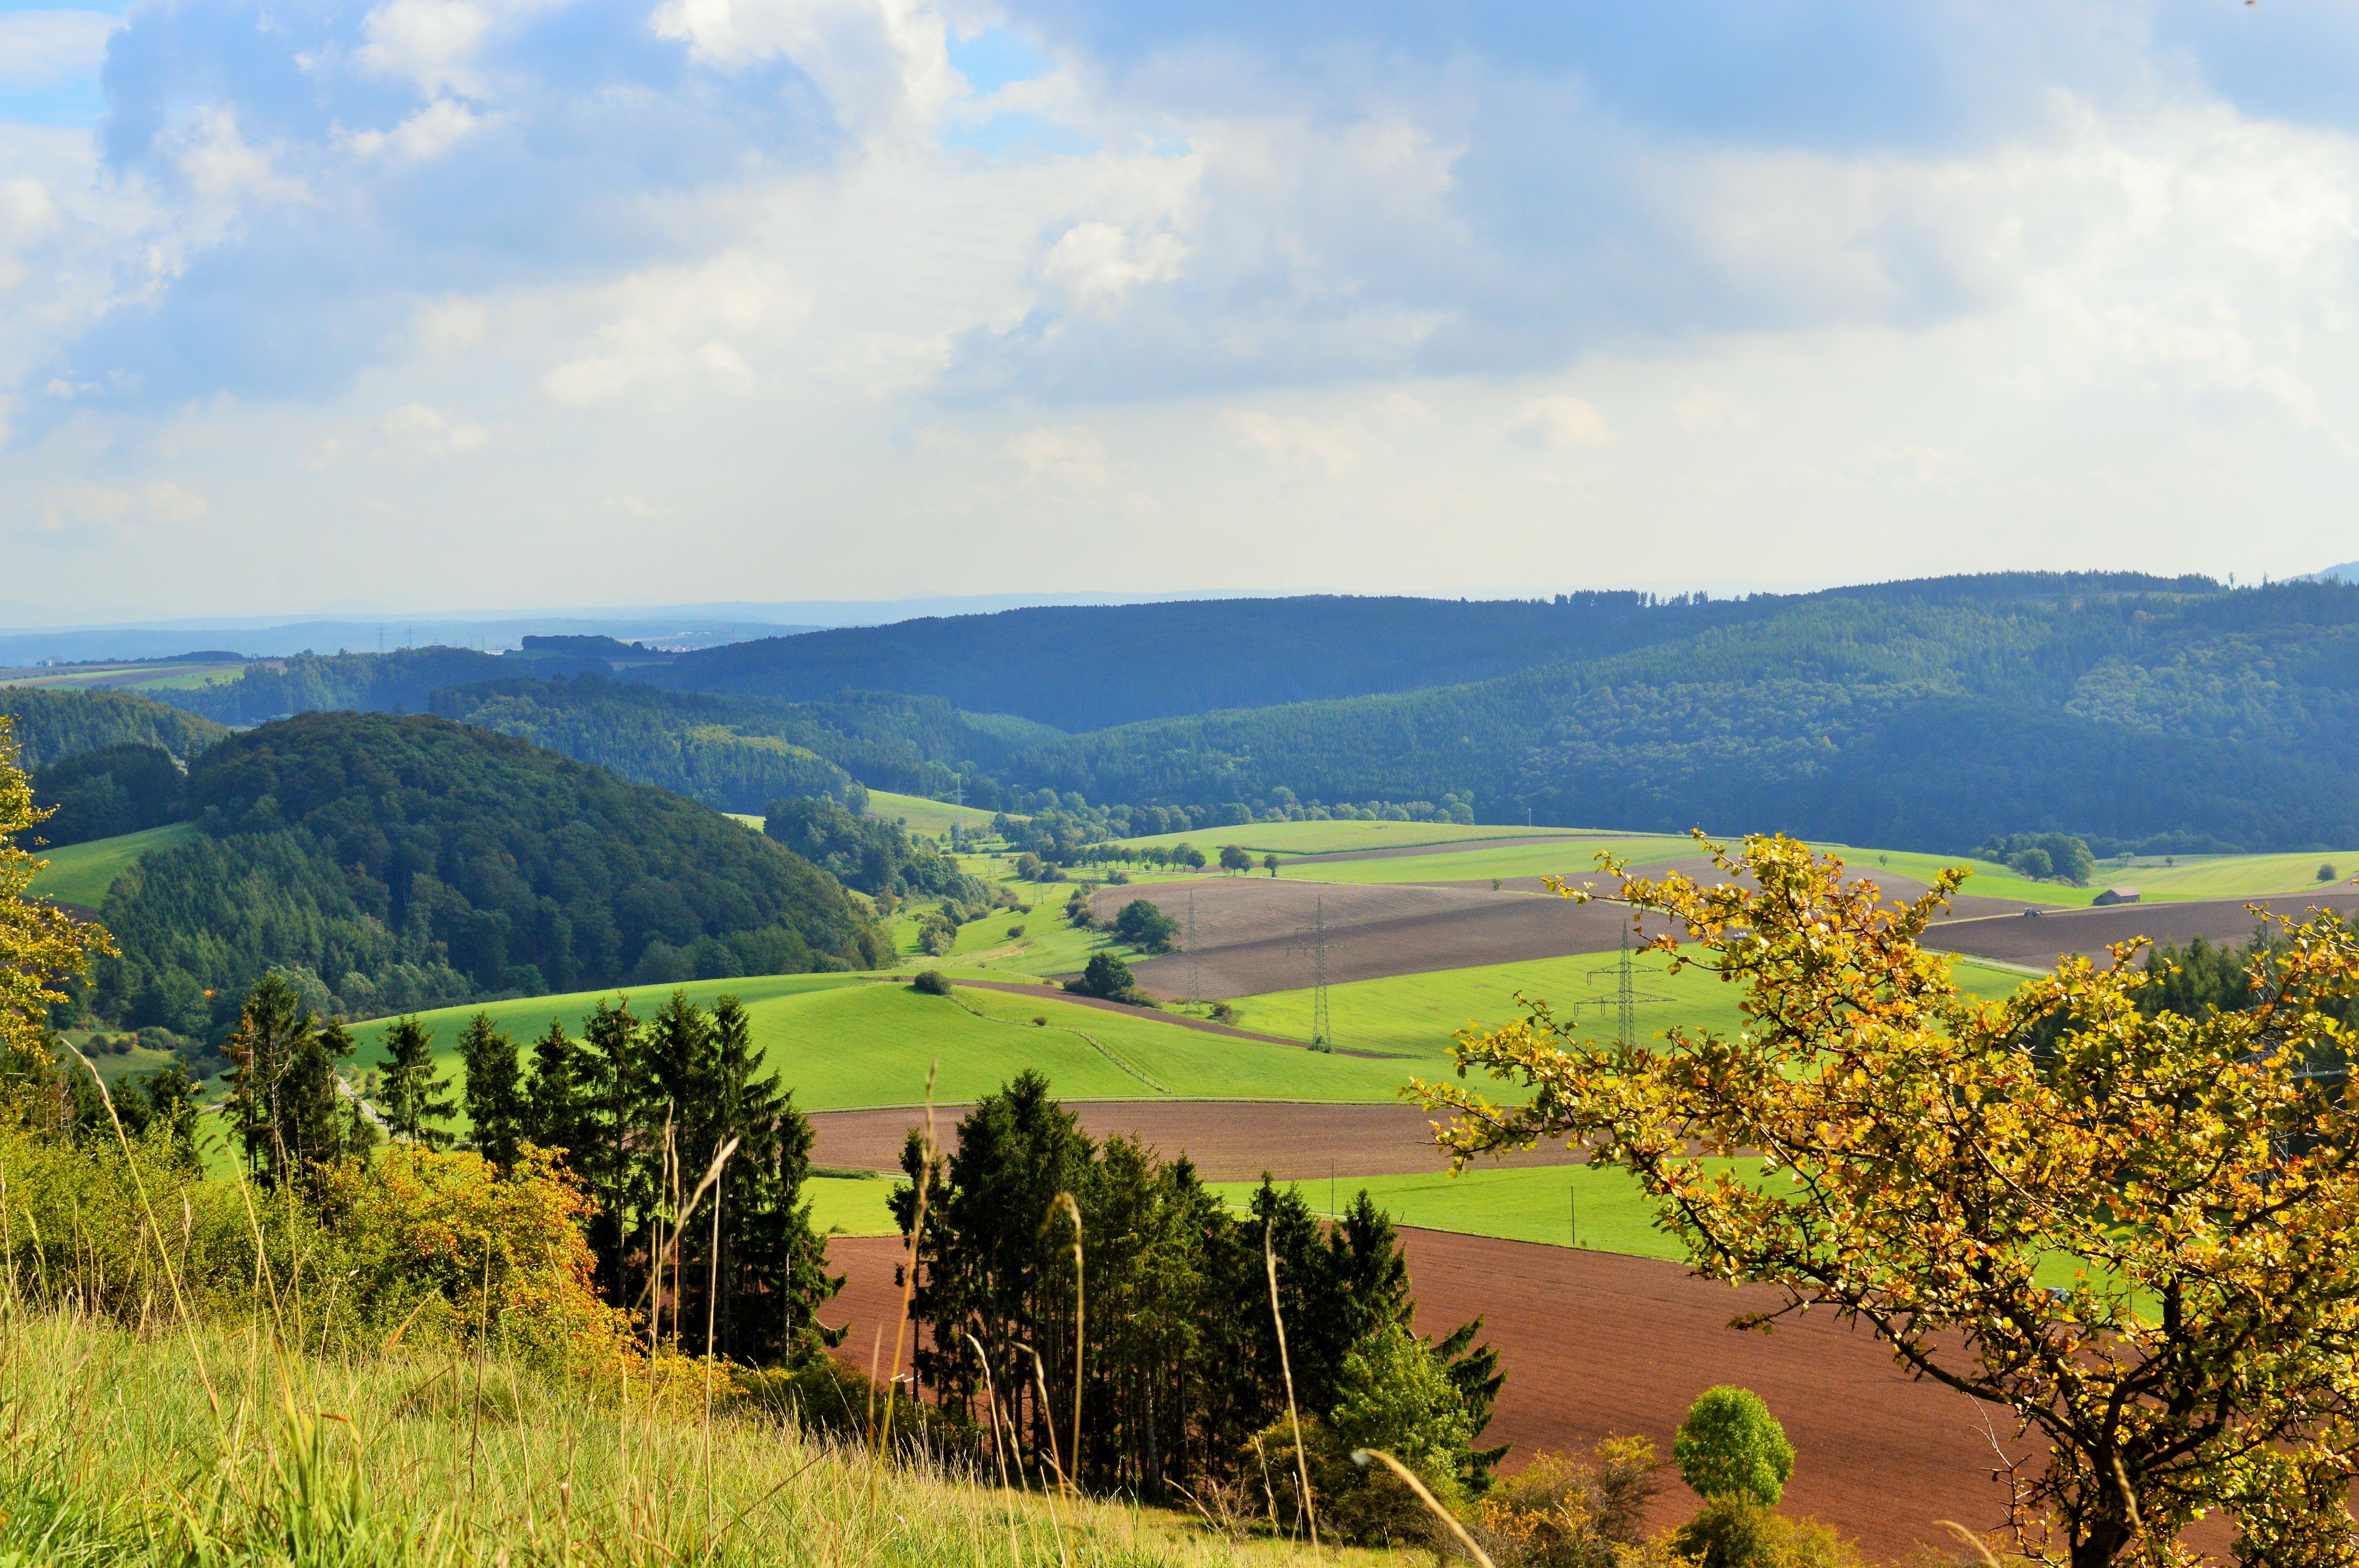
landscape, tree, nature, forest, grass, mountain, sky, field, meadow, hill, flower, lake, view, valley, mountain range, panorama, green, autumn, rest, reservoir, agriculture, plain, trees, leaves, mountains, grassland, plateau, benefit from, rural area, geographical feature, mountainous landforms